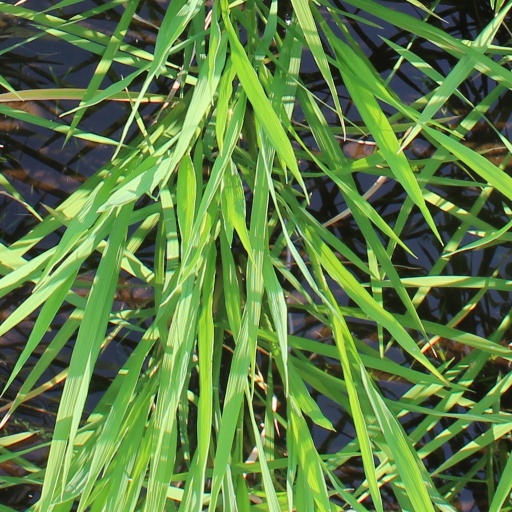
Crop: rice